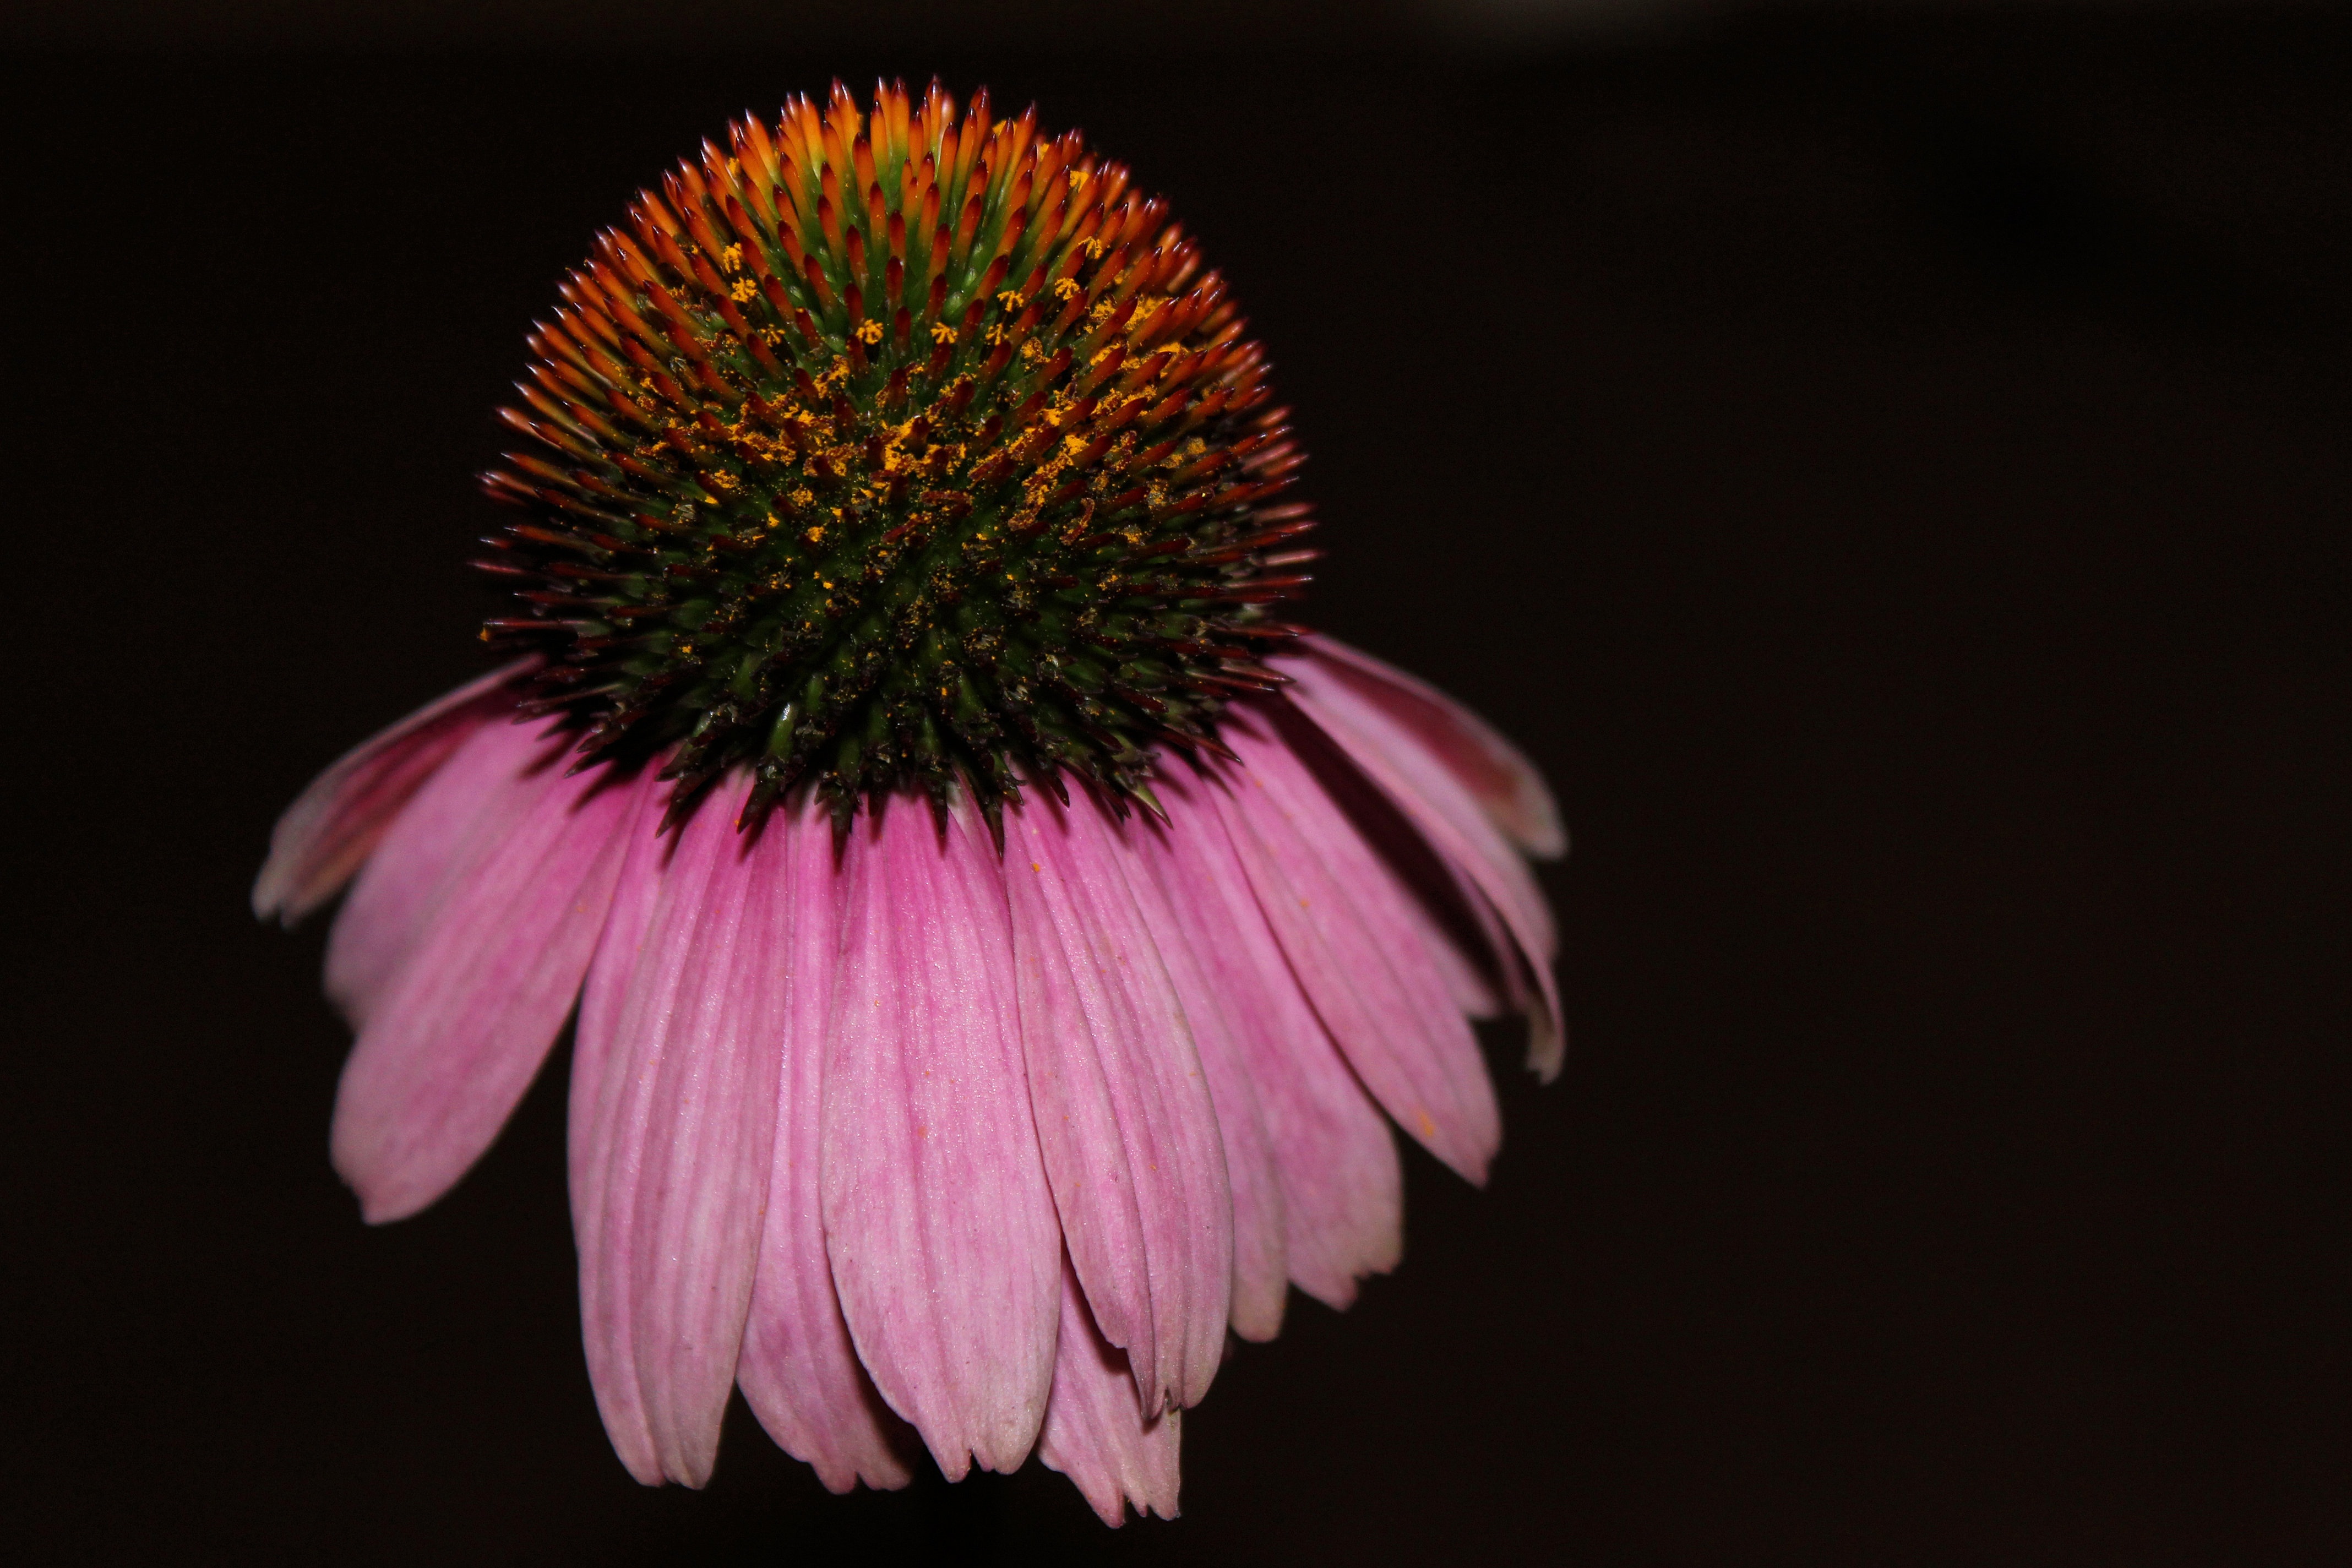
plant, photography, flower, petal, pink, flora, close up, sun hat, coneflower, composites, macro photography, garden plant, flowering plant, daisy family, pallida, plant stem, land plant